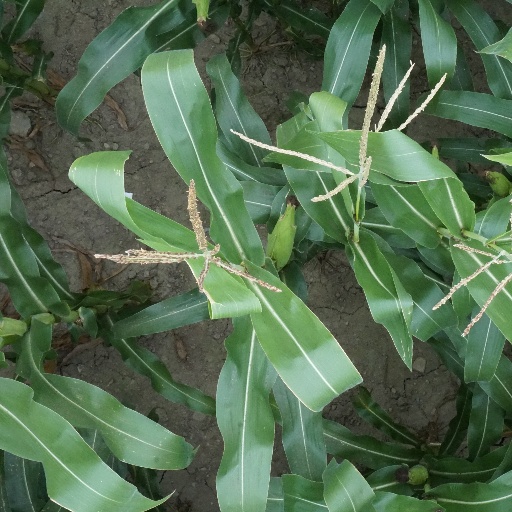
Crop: maize; corn